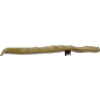
Label: bean_pod